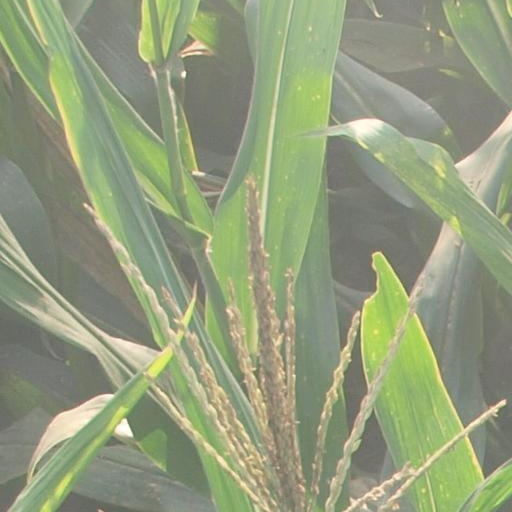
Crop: maize; corn